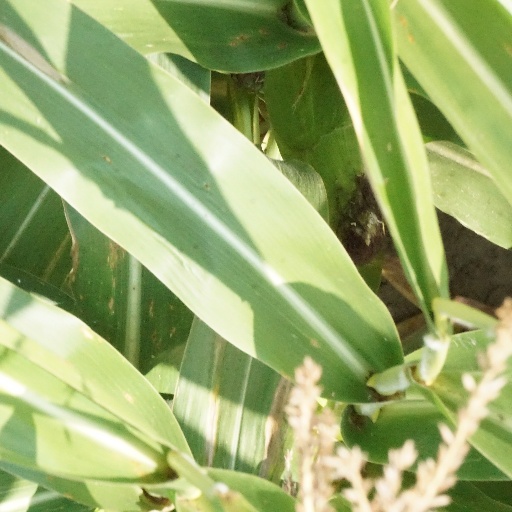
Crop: maize; corn